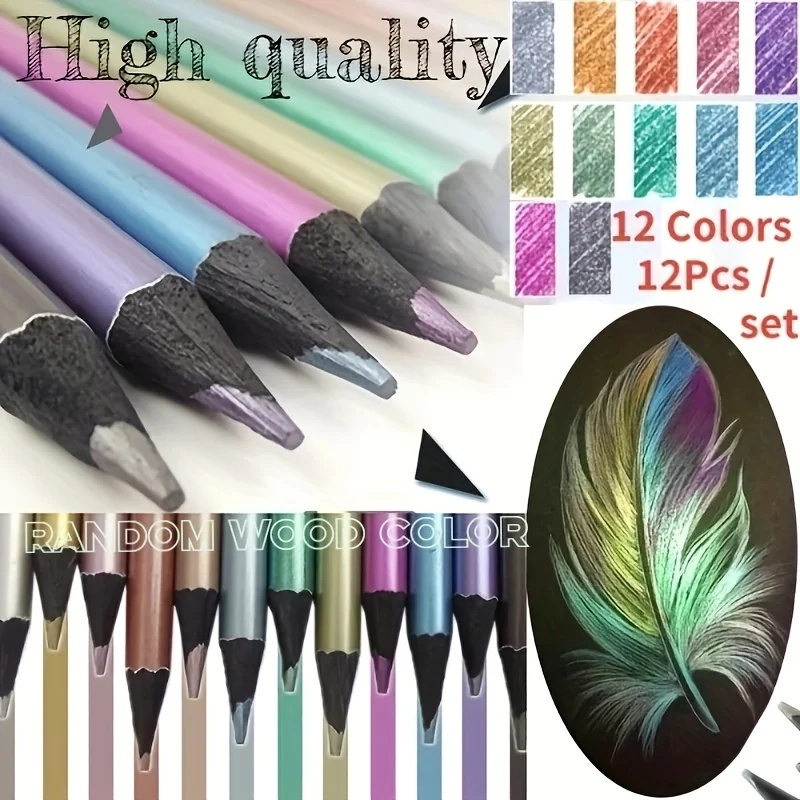
Set de 12 Crayons Métalliques Roise pour Dessin et Croquis
Exprimez votre créativité avec le set de 12 crayons métalliques Roise. Conçus pour les artistes professionnels et amateurs, ces crayons offrent une palette de couleurs éclatantes qui ajouteront une touche unique à vos œuvres. Que vous soyez en train de dessiner ou de créer des croquis, ces crayons garantissent une performance exceptionnelle. Caractéristiques techniques : Set de 12 crayons métalliques de haute qualité Palette de couleurs éclatantes pour des œuvres vivantes Formule métallisée pour des effets visuels impressionnants Idéal pour le dessin technique, le croquis libre et la coloration Livrés dans un étui pratique pour un rangement facile Avantages du produit : Performance exceptionnelle pour des résultats professionnels Application douce et uniforme grâce aux matériaux de haute qualité Effets visuels brillants pour des œuvres détaillées et éclatantes Polyvalence d'utilisation pour différents types de projets artistiques Étui pratique inclus pour un transport et un rangement faciles Instructions : Utilisez ces crayons métalliques Roise pour réaliser des œuvres exceptionnelles. Appliquez-les en douceur sur votre support pour obtenir des effets visuels uniques. Variez la pression pour jouer sur l'intensité des couleurs et laissez libre cours à votre créativité. Informations supplémentaires : Marque : Roise Lieu de fabrication : Non spécifié Couleurs disponibles : Palette complète de couleurs éclatantes Accessoires inclus : Set de 12 crayons métalliques dans un étui pratique Offrez-vous une expérience artistique enrichissante avec ces crayons de couleur de premier choix. Exprimez votre talent et créez des œuvres uniques grâce au set de 12 crayons métalliques Roise pour dessin et croquis.
Brand: Roise Stationery Store
Category: Office Supplies > Office Instruments > Writing & Drawing Instruments > Crayons > Metallic Crayons